History of Durham University

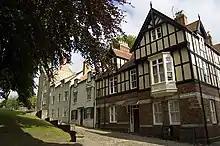
The university's Department of Theology is partly housed in buildings on Dun Cow Lane

After the new statues were approved, George William Kitchin, dean of Durham and formerly the warden, became the first chancellor of the university, and the sub-warden (Frank Byron Jevons, also principal of Hatfield) became the first vice-chancellor. The university property in Durham was passed to the newly formed Council of Durham Colleges – representing only University College, Hatfield Hall, and the Women's Hostel. The first president of the Council of Durham Colleges was George Nickson, then suffragan Bishop of Jarrow and later Bishop of Bristol, who served 1910–1911. He was succeeded by John Stapylton Grey Pemberton, who served until the changes of the university's constitution in 1937 and was also vice-chancellor 1918–1919.